Aurigny

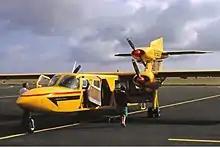
An Aurigny Trislander at Jersey in August 1989

Aurigny Air Services was founded by Sir Derrick Bailey and started operations on March 1, 1968 after British United Airways withdrew from the Alderney to Guernsey route. It initially operated Britten-Norman Islander aircraft, developing a highly efficient network linking the Channel Islands with each other and with France and the United Kingdom. During the first year of operations, the airline carried 45,000 passengers between Guernsey, Jersey, and Alderney.